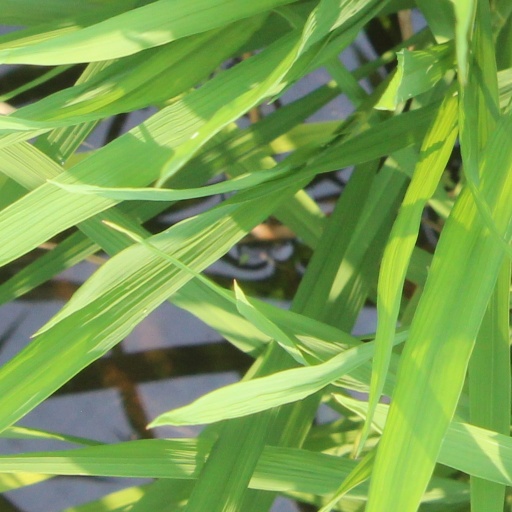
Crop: rice